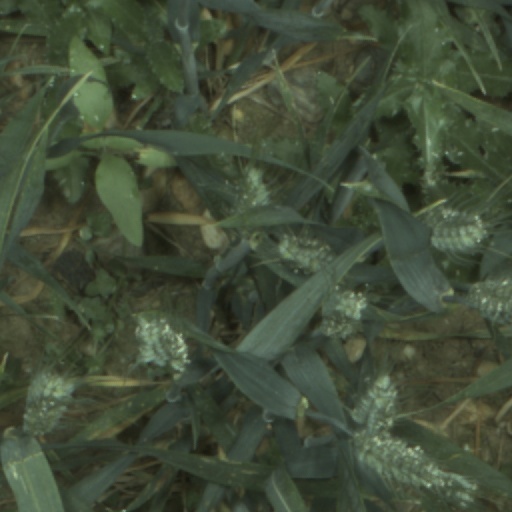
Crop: wheat